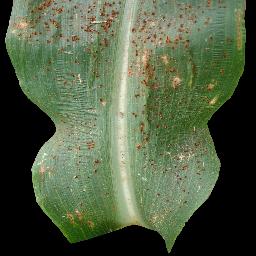
Label: Corn___Common_rust